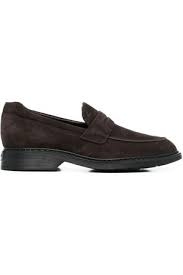
Label: Boat